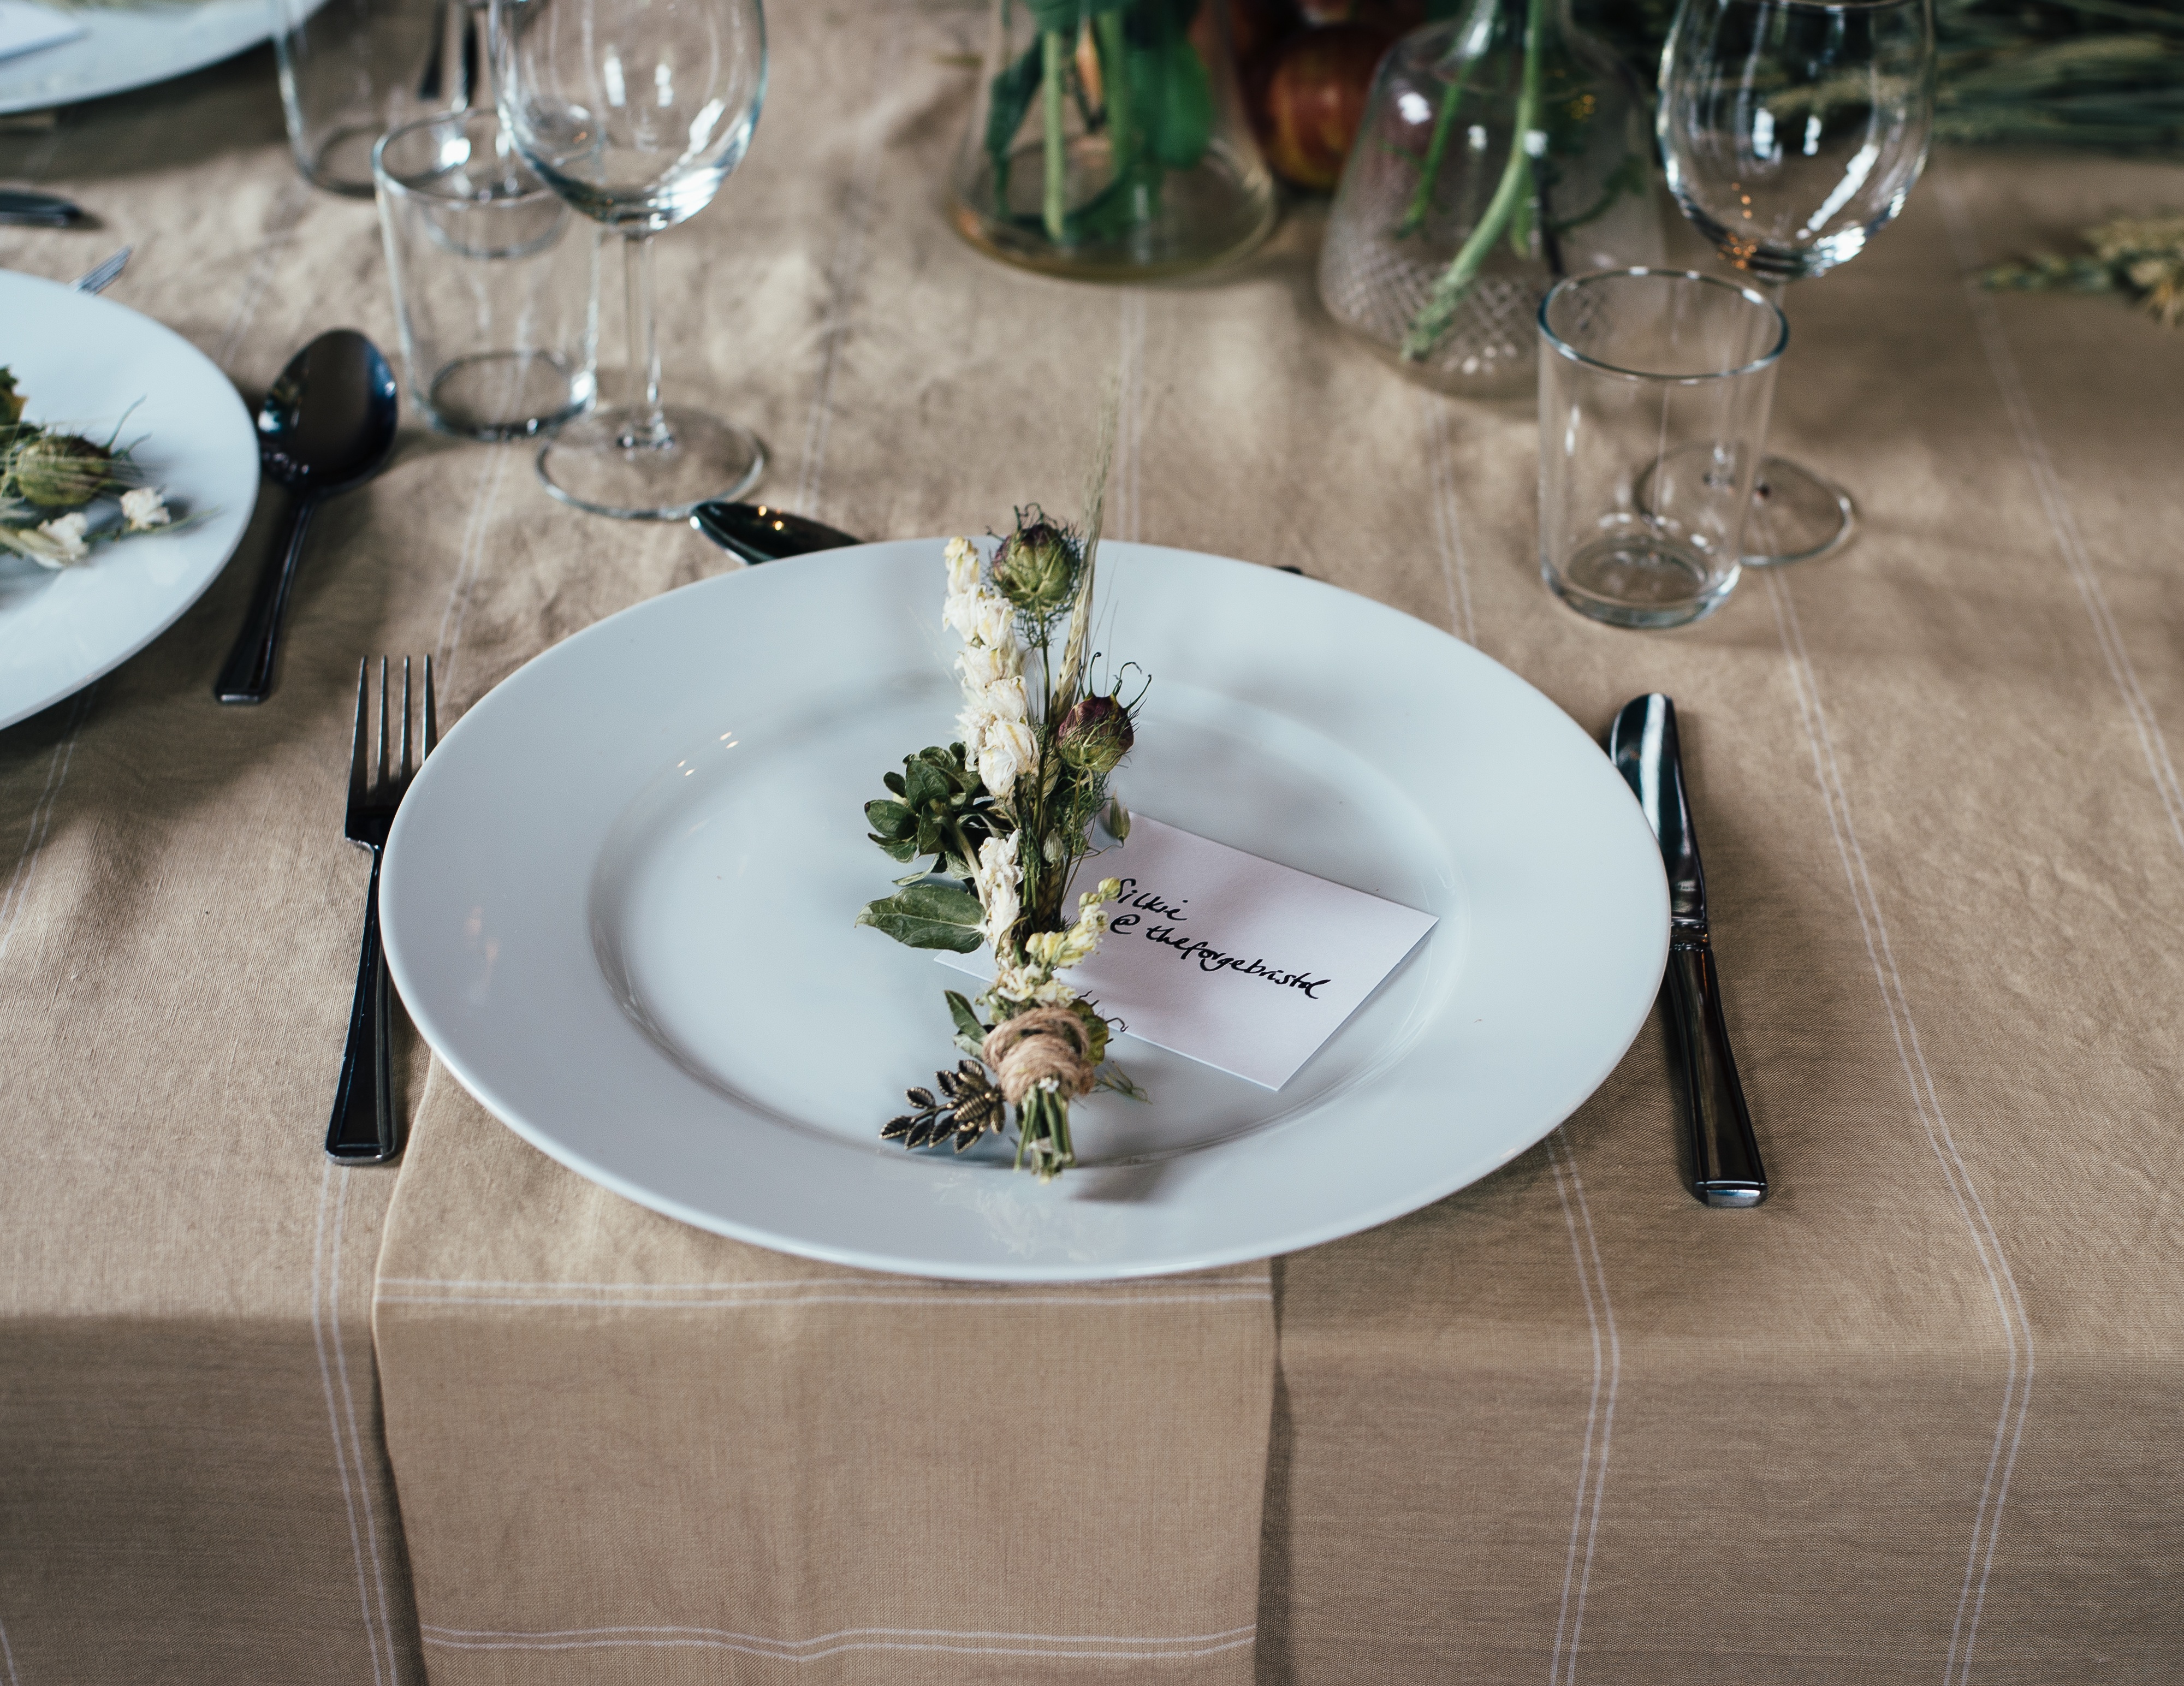
table, fork, silverware, flower, restaurant, meal, green, plate, furniture, knife, tablecloth, dinner